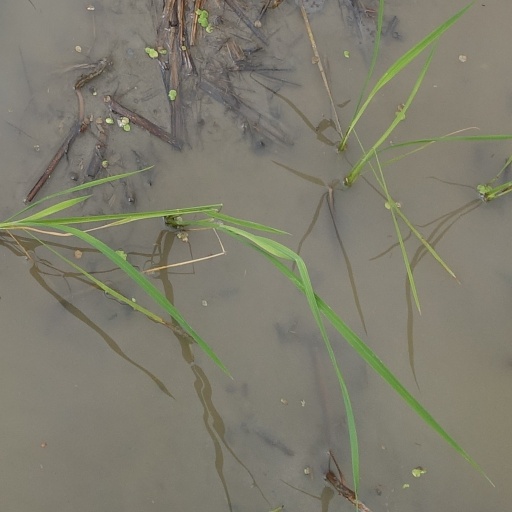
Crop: rice